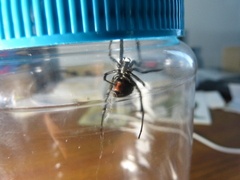
Species: Lactrodectus_hesperus